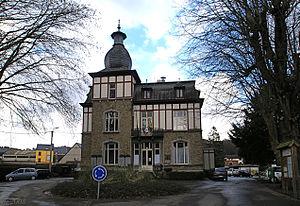
Vaux-sous-Chèvremont (Belgique): Ancienne maison communale
Vaux-sous-Chèvremont est une section de la commune belge de Chaudfontaine située en Région wallonne dans la province de Liège.
Chaudfontaine est une commune francophone de Belgique située en Région wallonne dans la province de Liège, ainsi qu’une localité en faisant partie.